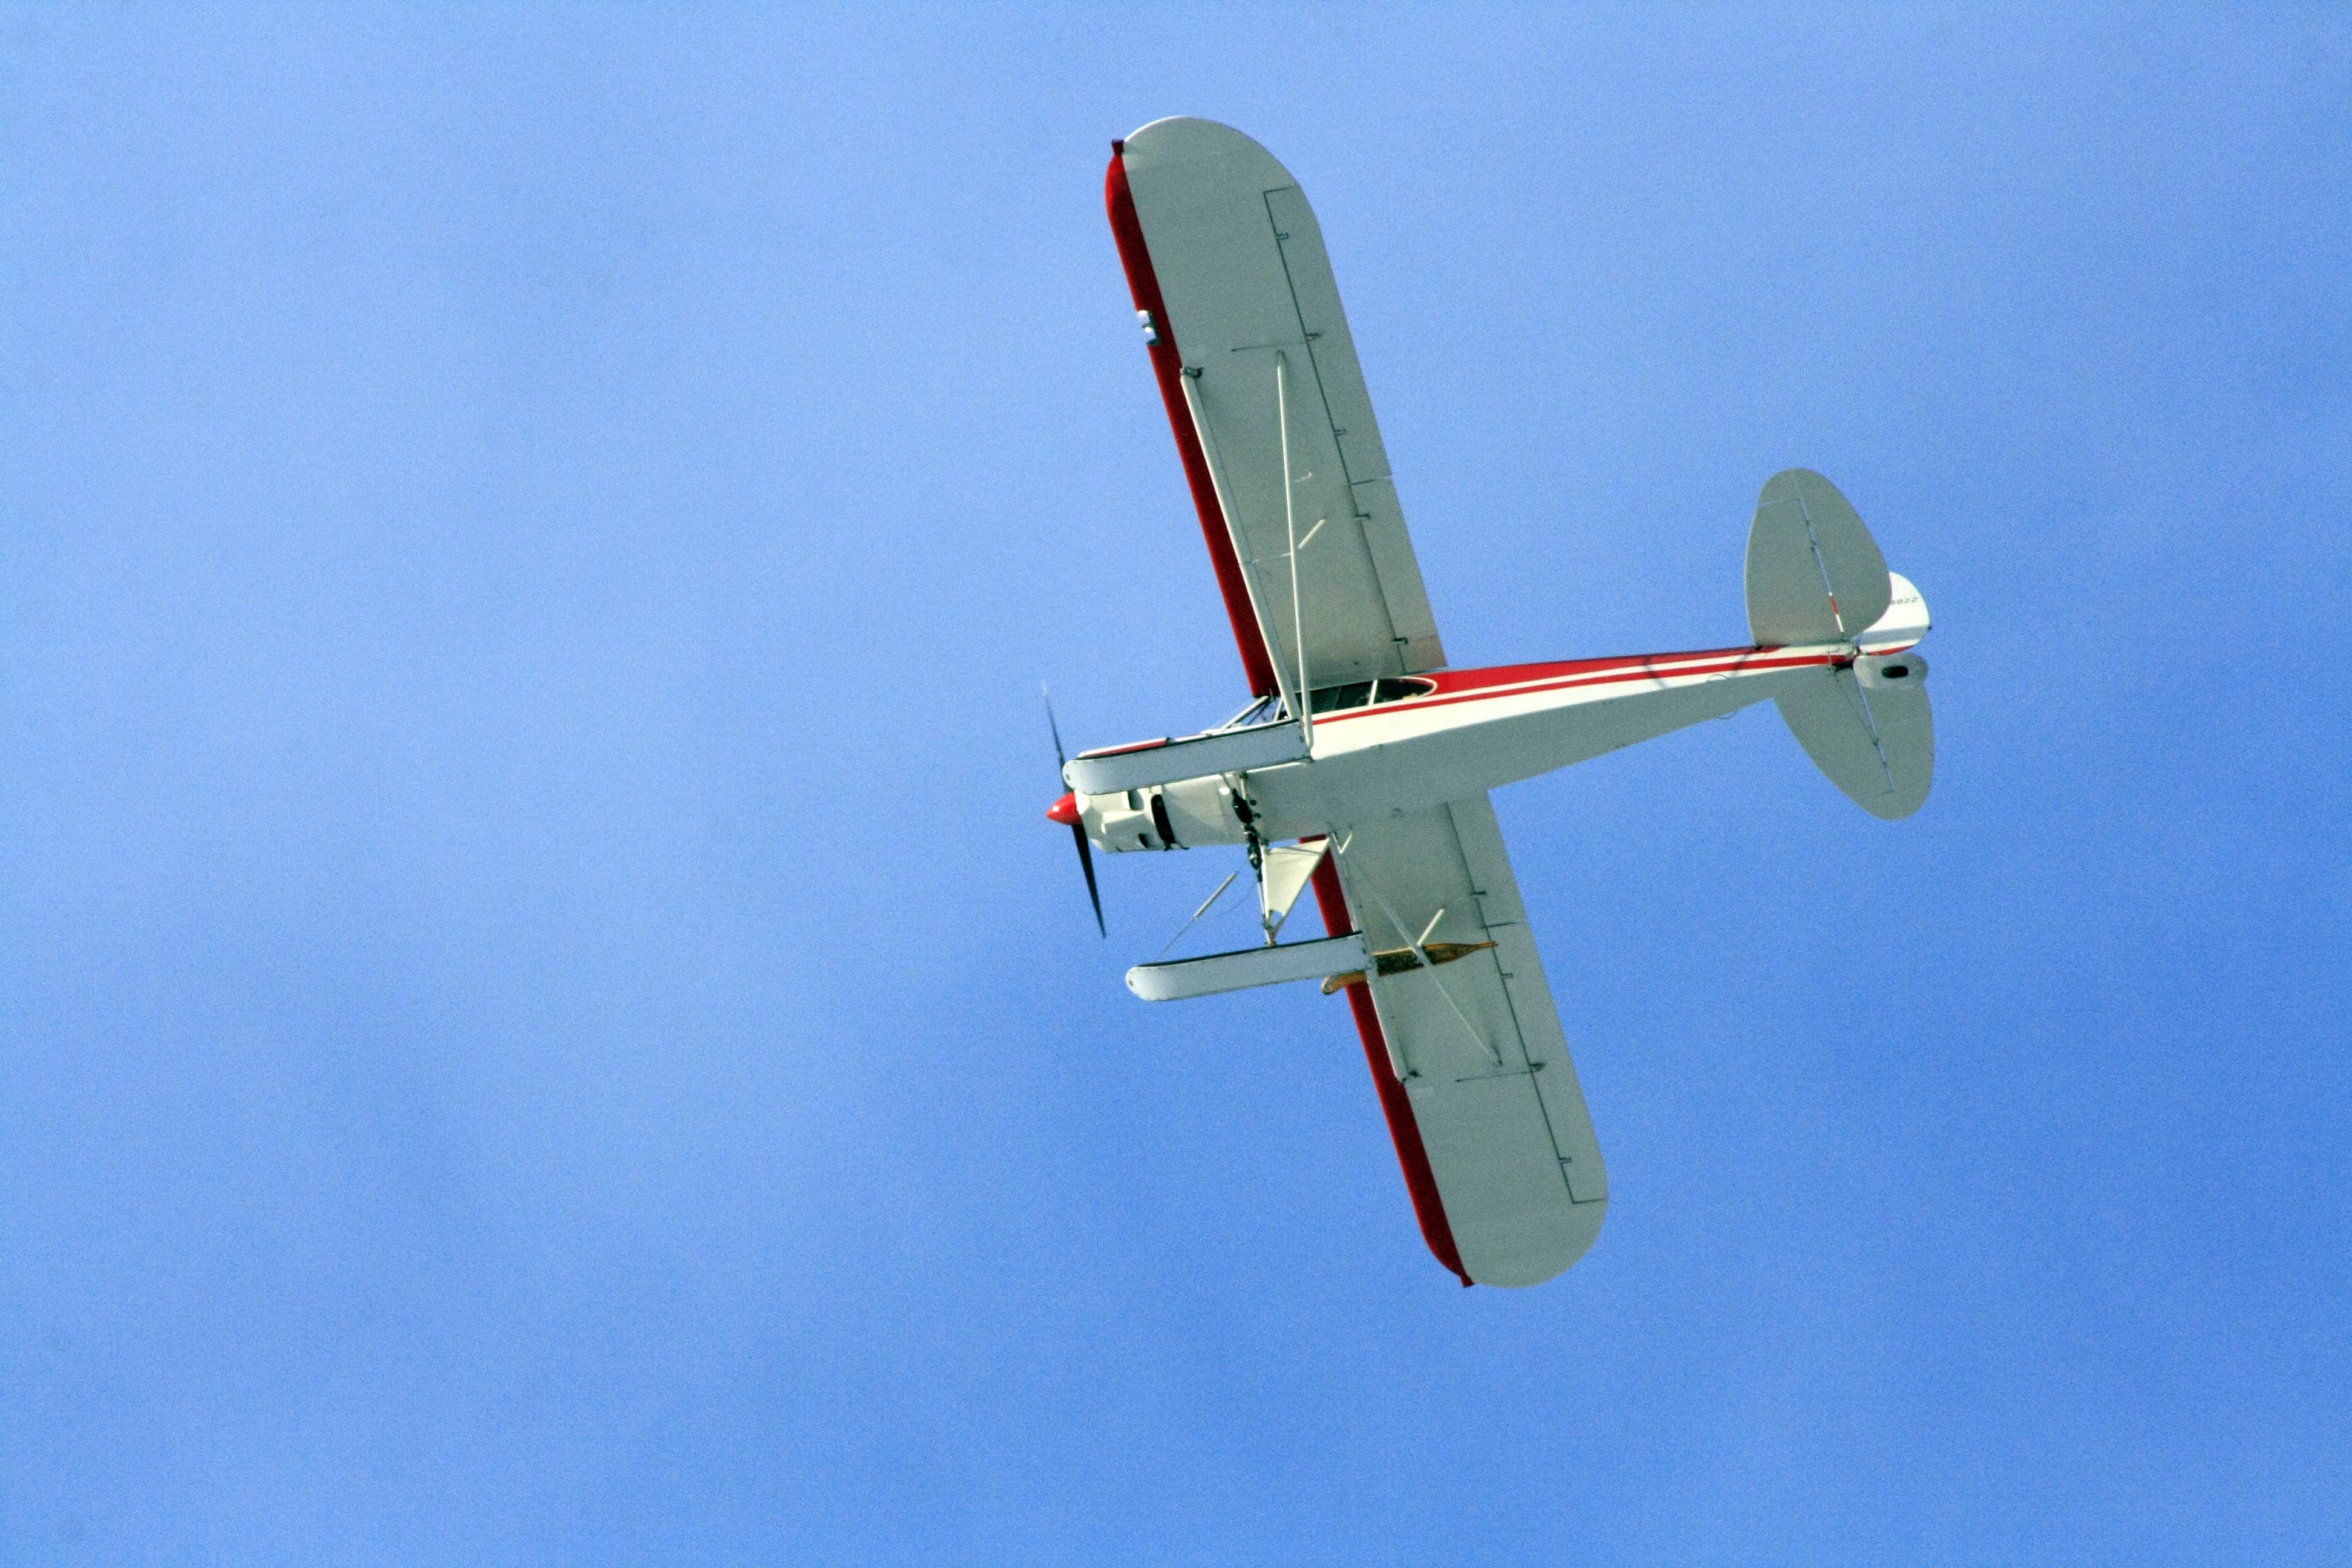
wing, sky, flying, travel, airplane, plane, aircraft, vehicle, airline, aviation, flight, glider, aeroplane, propeller, biplane, light aircraft, aerobatics, model aircraft, monoplane, atmosphere of earth, general aviation, air racing